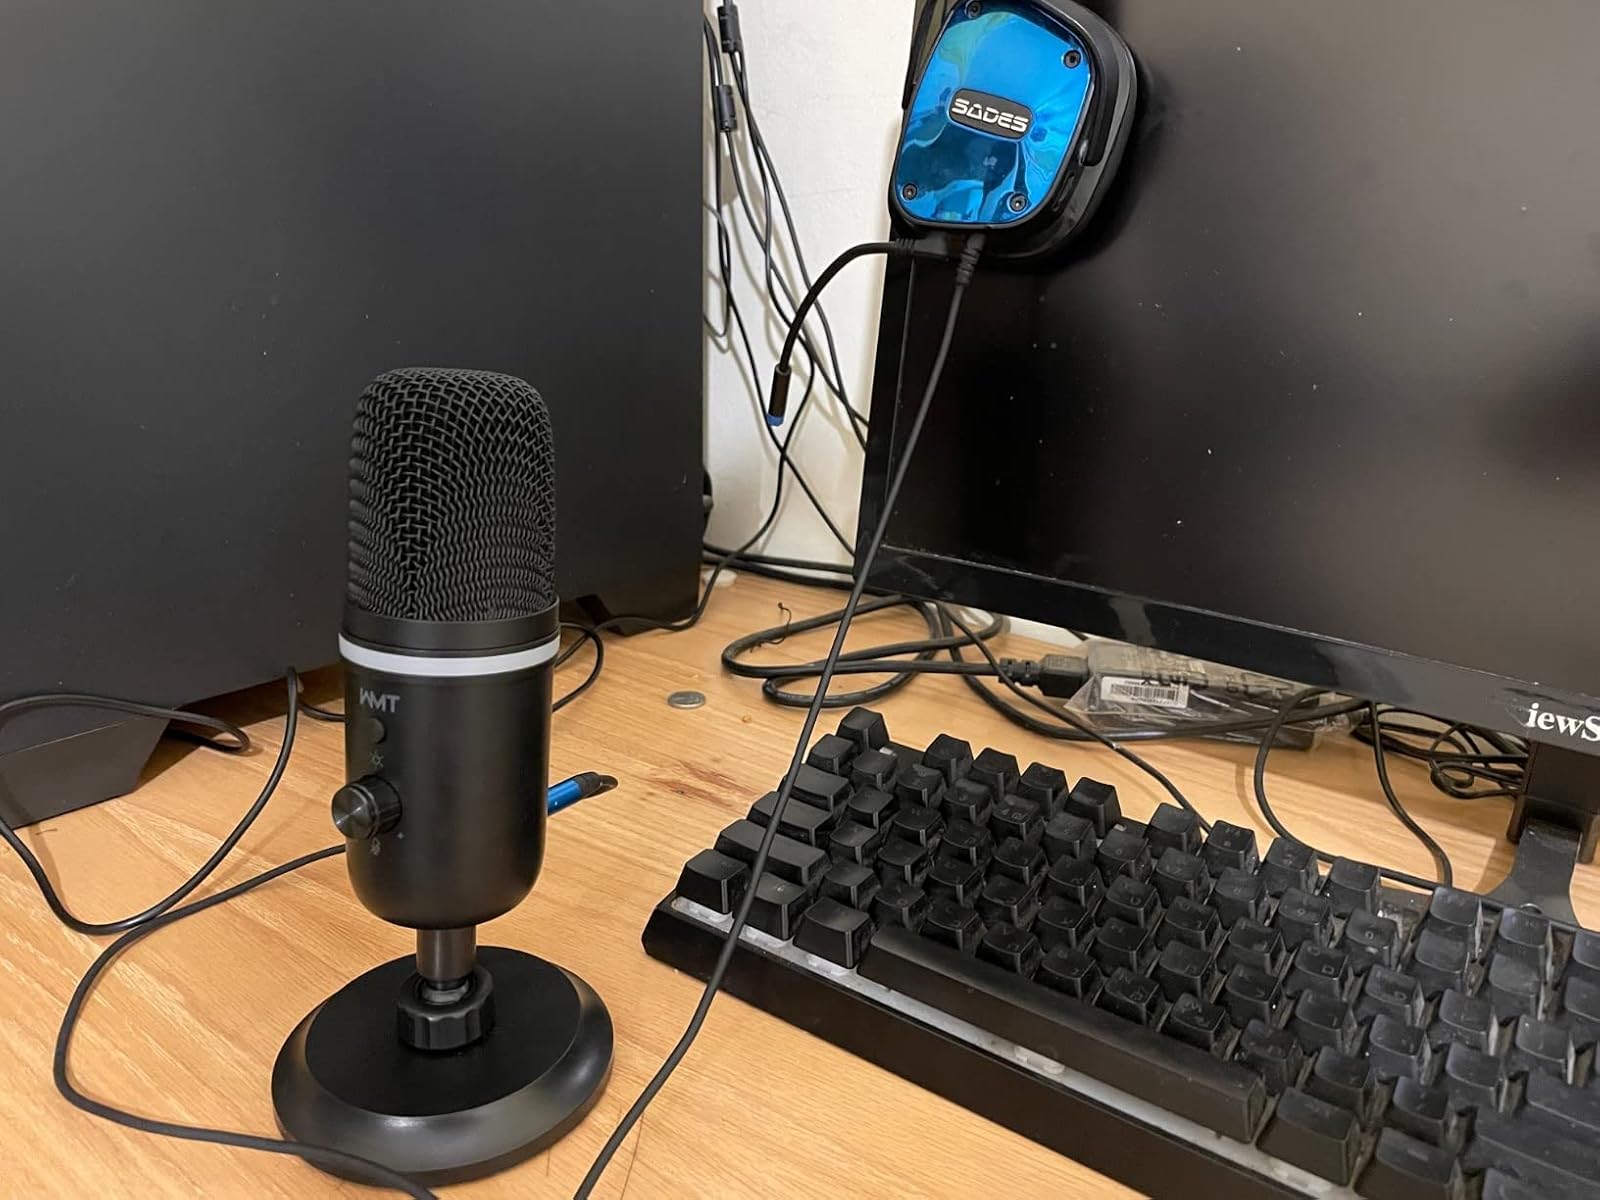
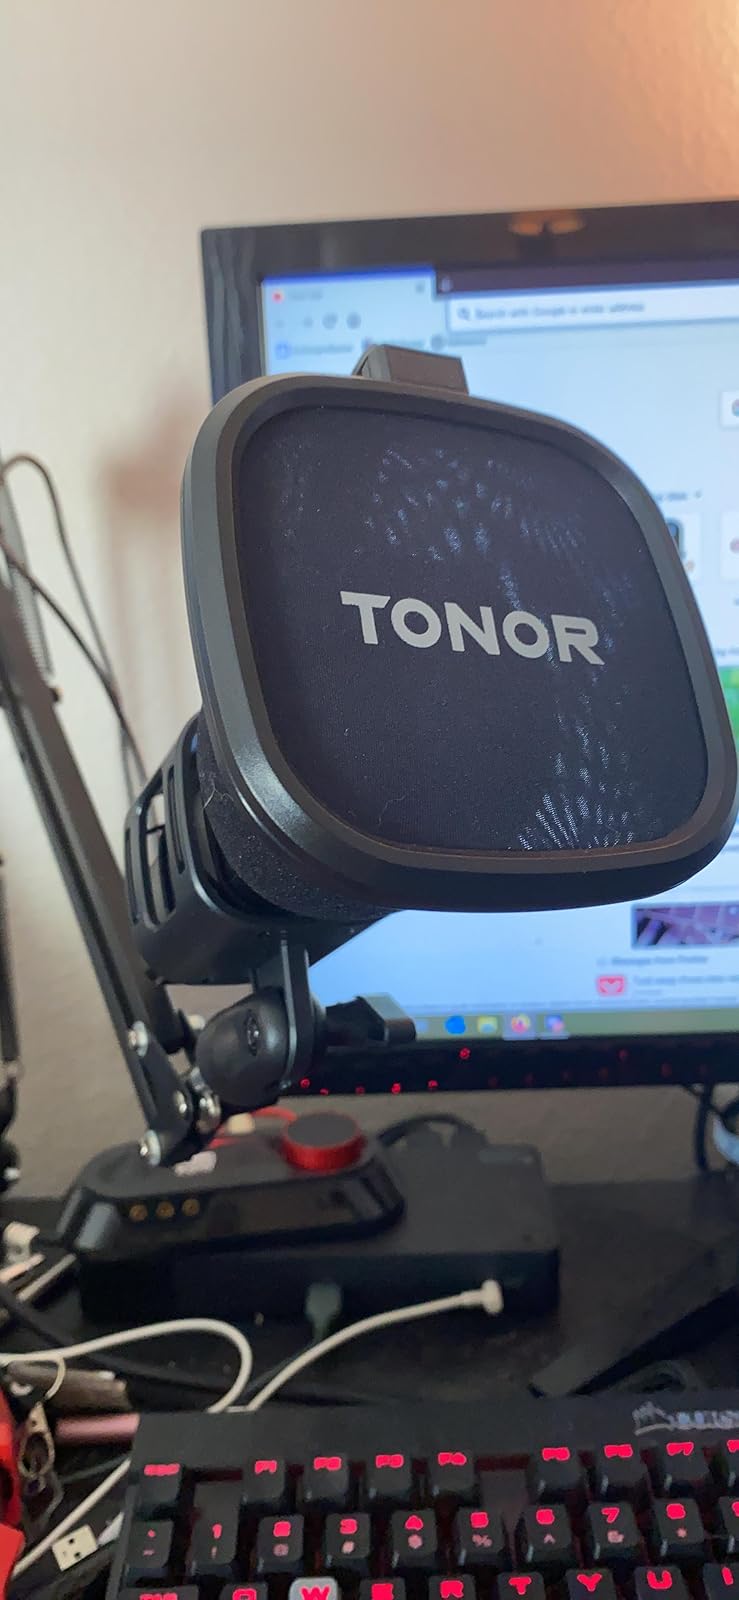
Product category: microphone
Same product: no